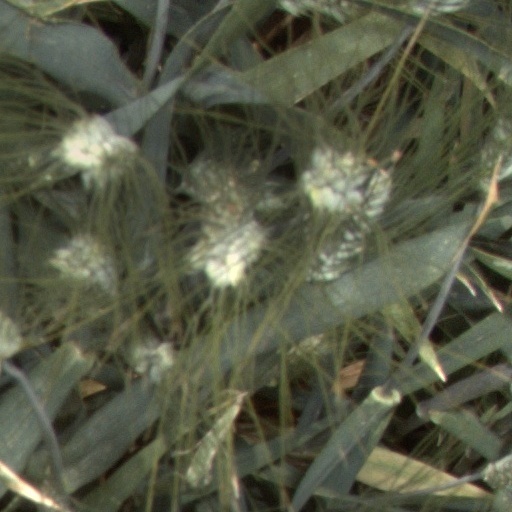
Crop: wheat